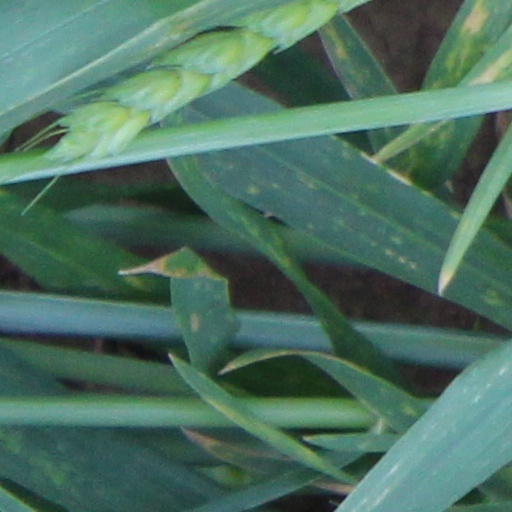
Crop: wheat